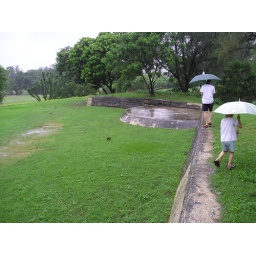
Father and son walking the walls of the fort in the rain.